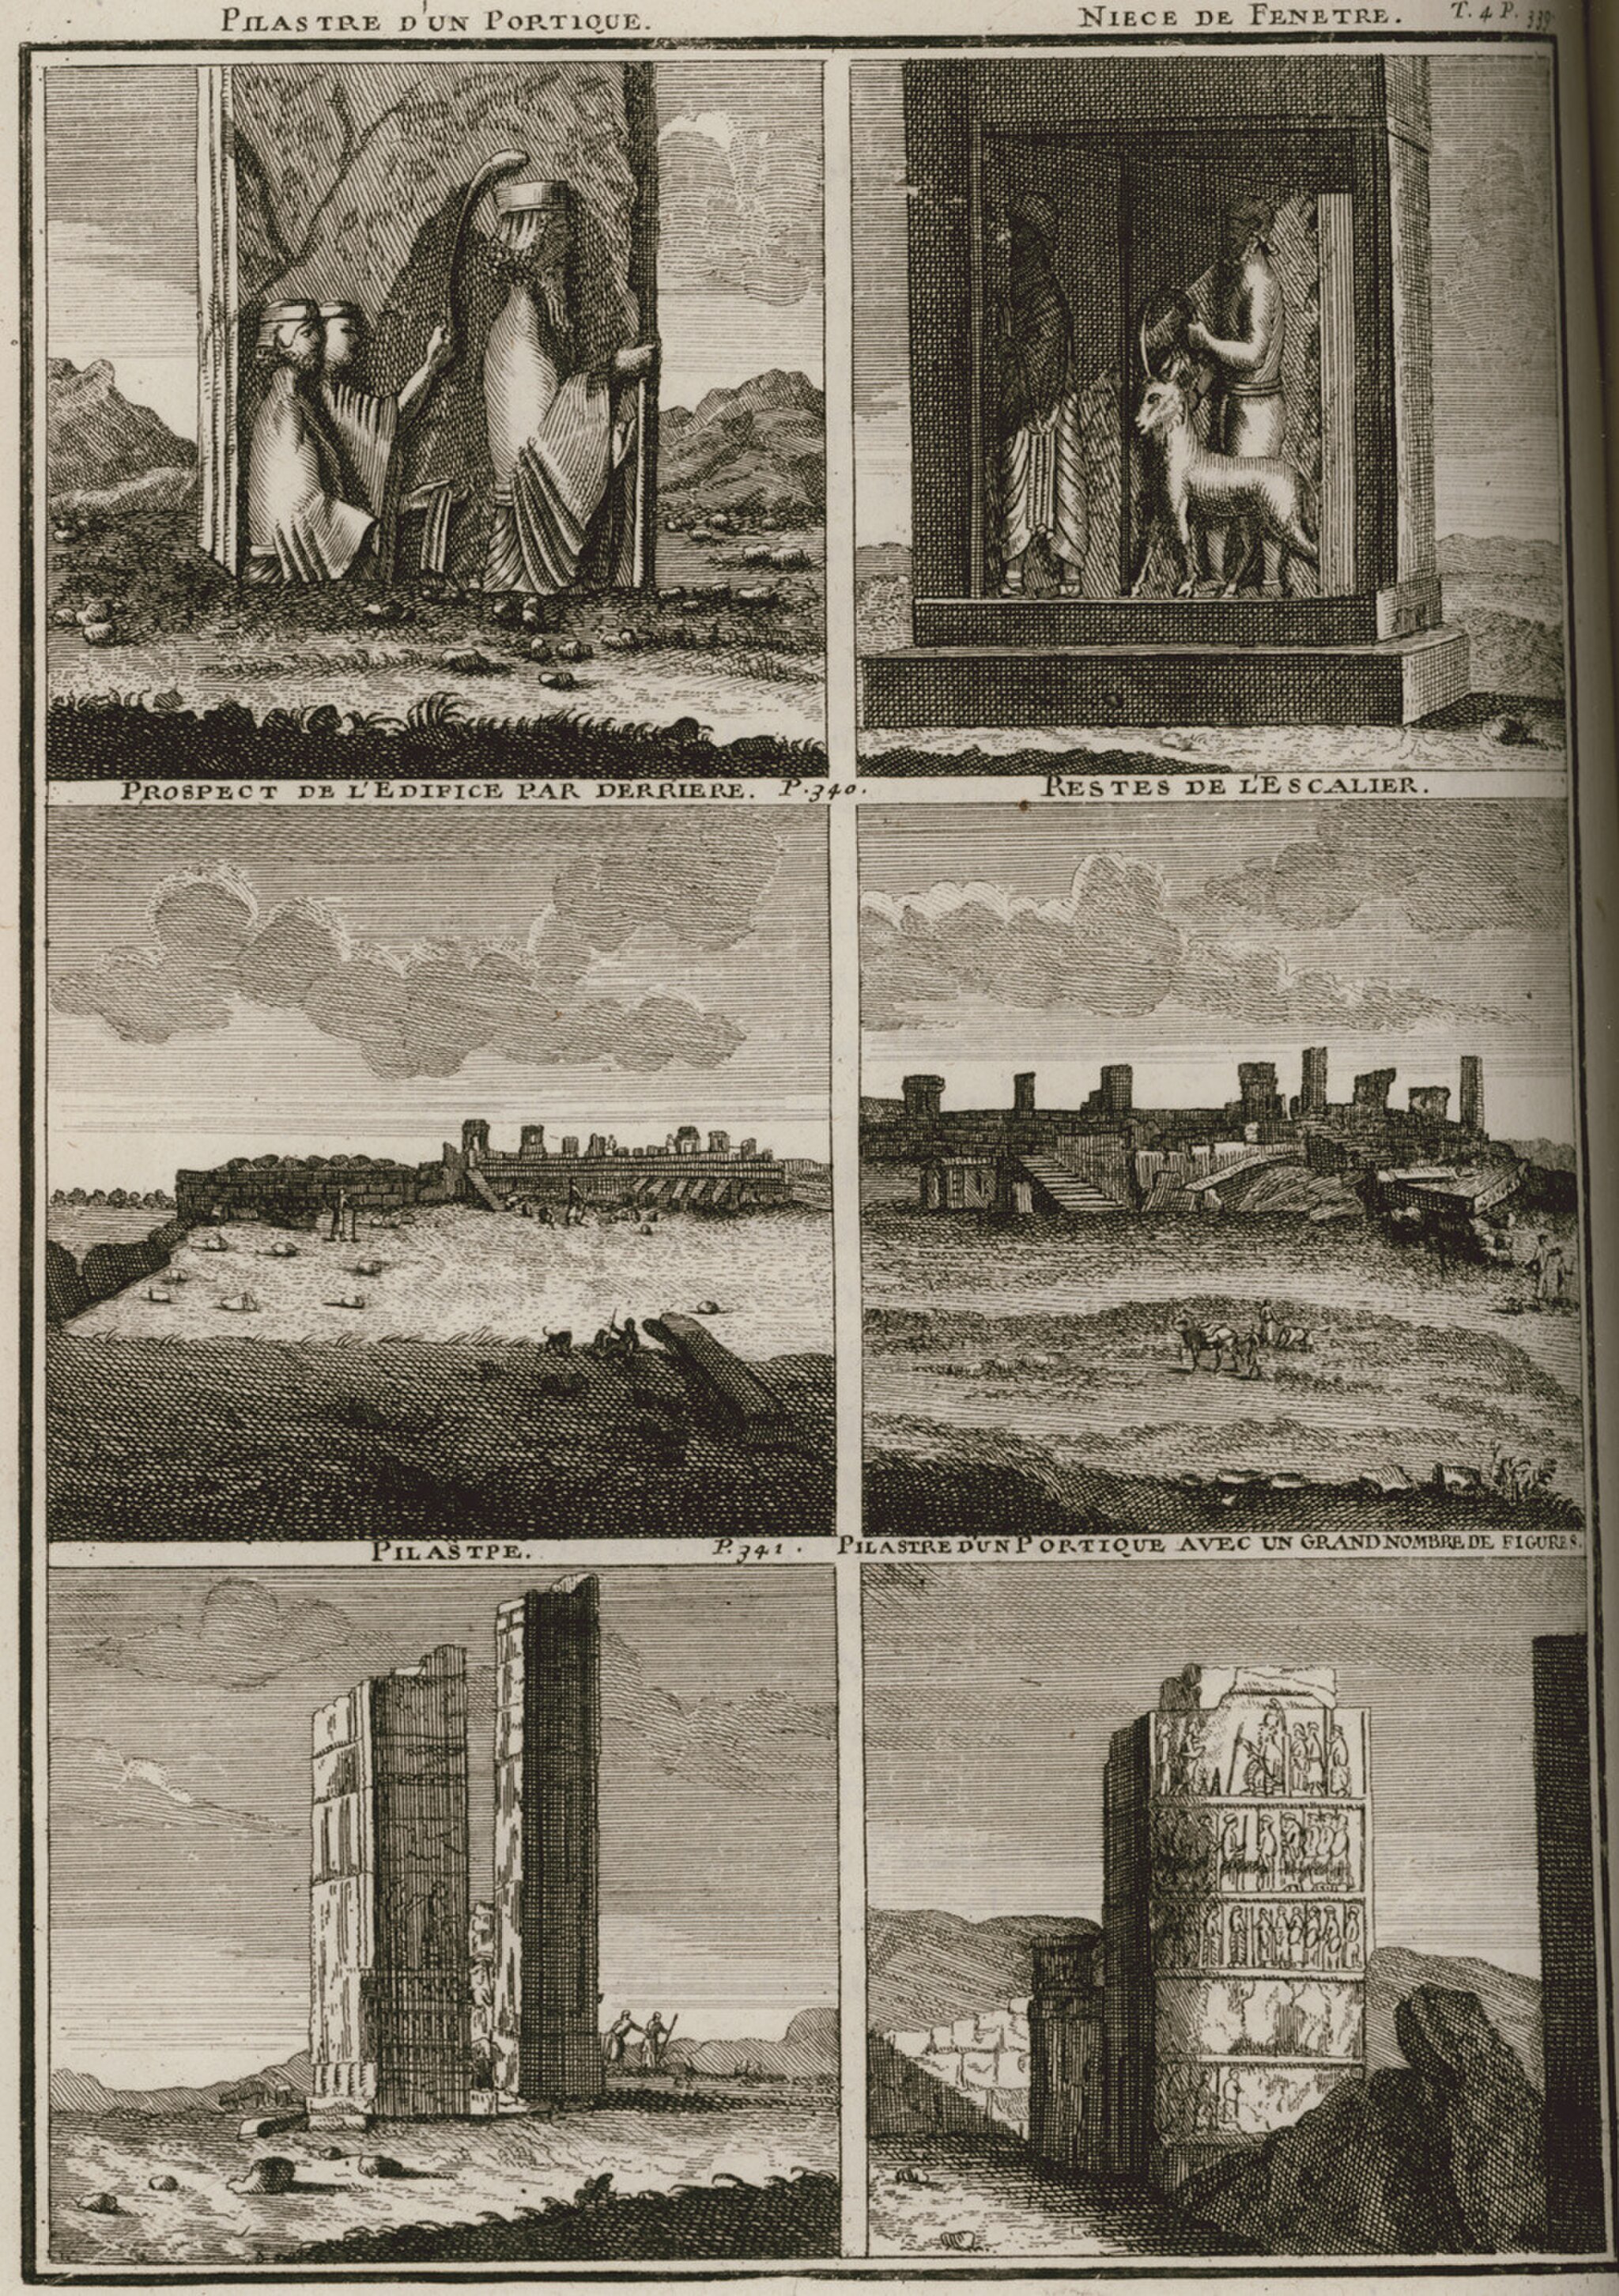
Title: Pilastre d'un portique -Niece de Fenêtre - Prospect de l'édifice par derriere - Restes de l'escalier - Pilastre - Pila - Bruyn Cornelis De - 1725
Description: Cornelis deBruyn. Voyage au Levant, c’est-à-dire, dans les principaux endroits de l’Asie Mineure, dans les isles de Chio, Rhodes, et Chypre etc., Paris, Guillaume Cavelier, 1714
Date: 1714
Categories: PD-1996, PD-Art (PD-old), CC-PD-Mark, Drawings of Persepolis, Persepolis in the 18th century, Voyage au Levant (Cornelis de Bruijn)